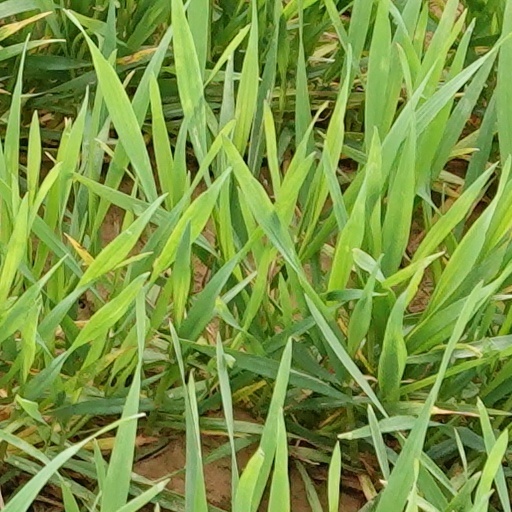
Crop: wheat